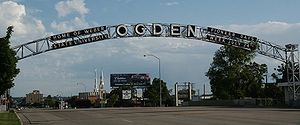
Ogden (Utah) / Befolkning
Ogden er administrativt centrum i det amerikanske county Weber County i det nordlige Utah, USA. Byen var i en lang periode et væsentligt jernbaneknudepunkt i passagertrafikken i det vestlige USA. Byen, der ligger tæt på Wasatch Range, er kendt for sine mange historiske bygninger og er hjemsted for Weber State University.